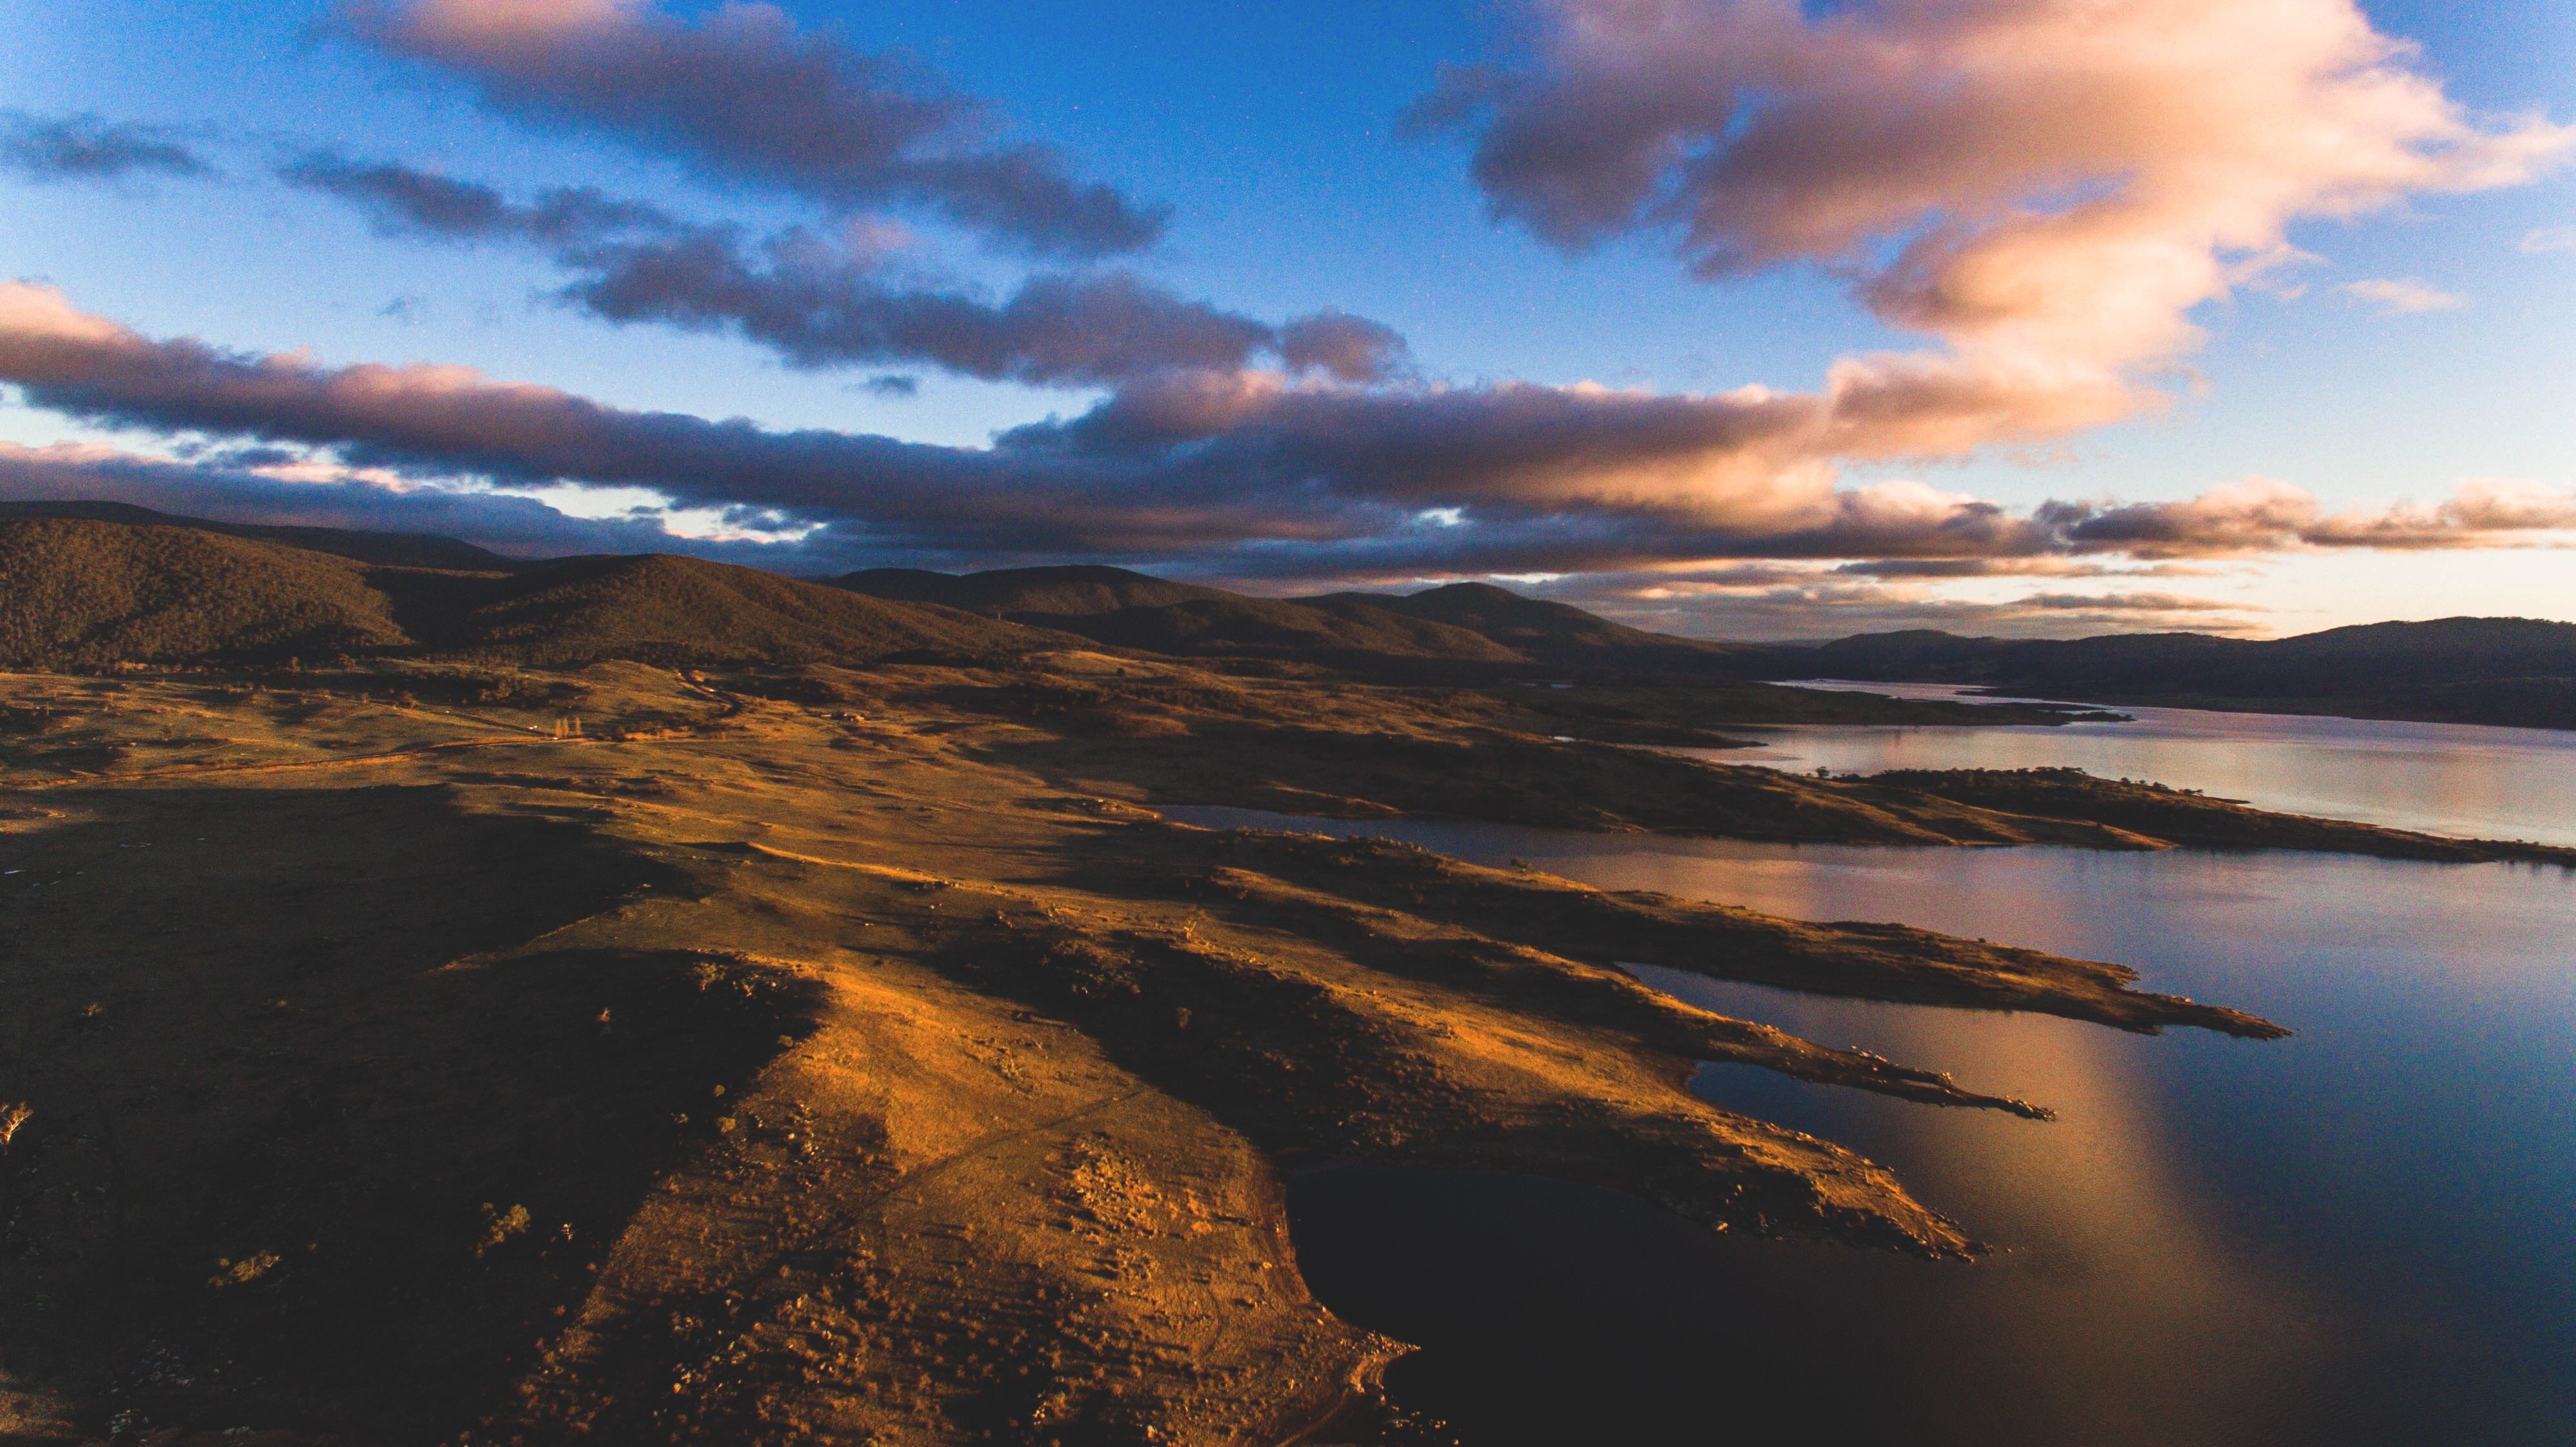
sea, coast, water, horizon, mountain, cloud, sky, sunrise, sunset, sunlight, cloudy, morning, hill, dawn, dusk, evening, reflection, plain, plateau, loch, afterglow